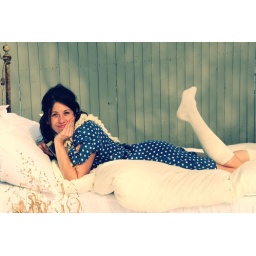
girl in the blue dress